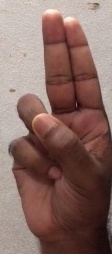
ASL sign: U